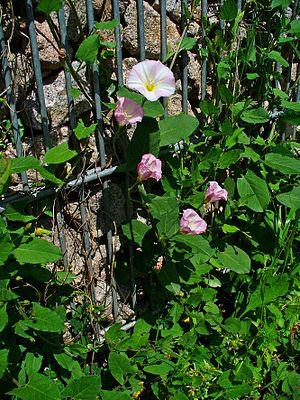
Le Liseron des champs est une plante herbacée vivace de la famille des Convolvulacées.